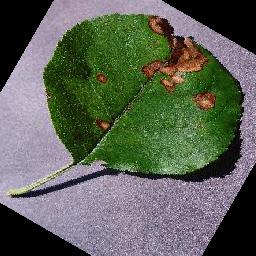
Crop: apple
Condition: black_rot